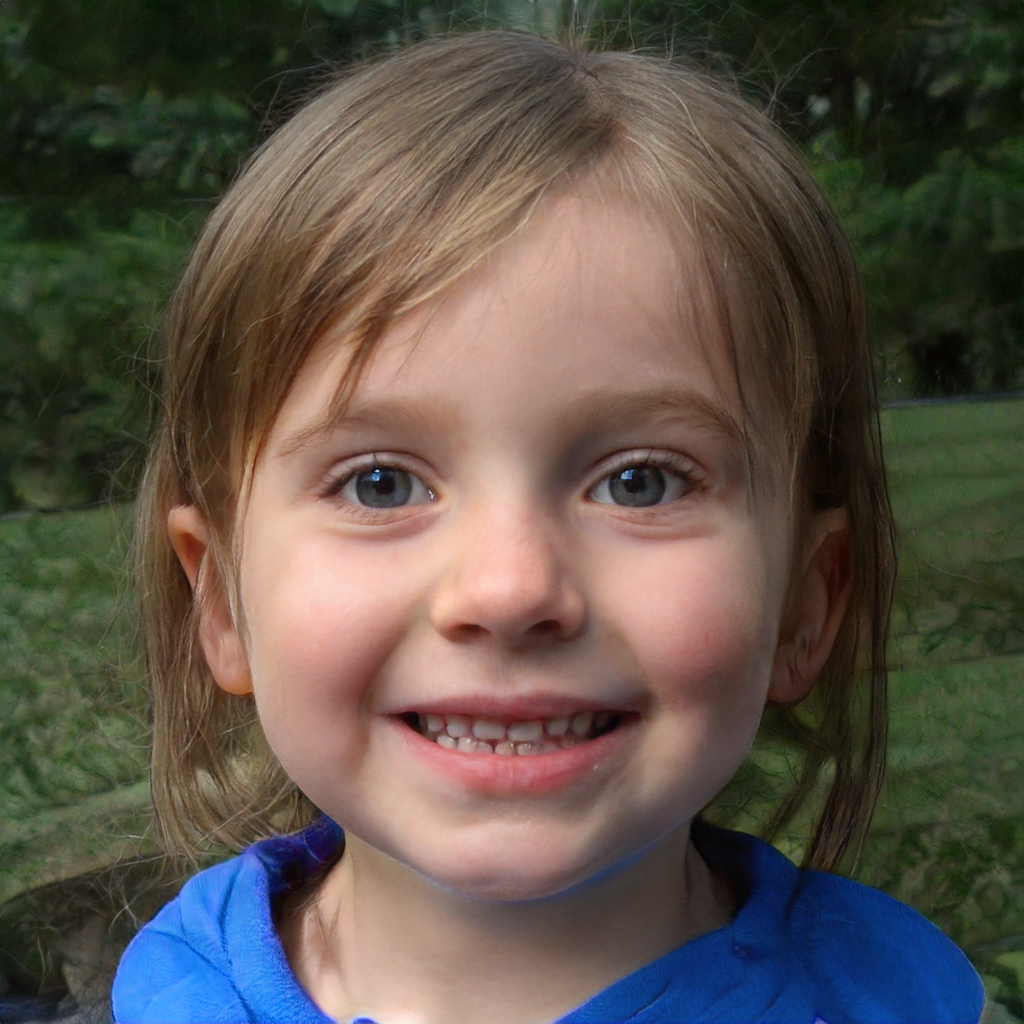
Label: Colored